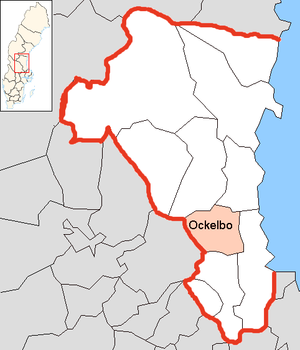
Ockelbo kommun
Ockelbo kommune ligger i länet Gävleborgs län i landskaperne Hälsingland og Gästrikland i Sverige. Kommunen grænser i Gävleborgs län til Bollnäs kommun i nordvest, Söderhamns kommun i nordøst, Gävle kommun i øst og Sandvikens kommun i syd. Dertil grænser den til Falu kommun i Dalarnas län i vest. Kommunens administrationsby Ockelbo som ligger omtrent 30 km nordvest for Gävle.